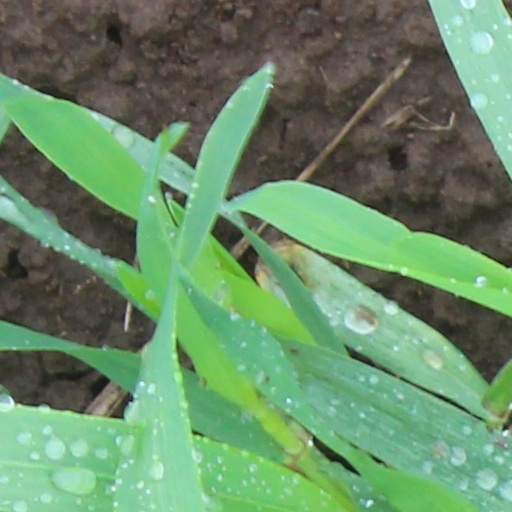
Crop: wheat